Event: Hurricane Matthew
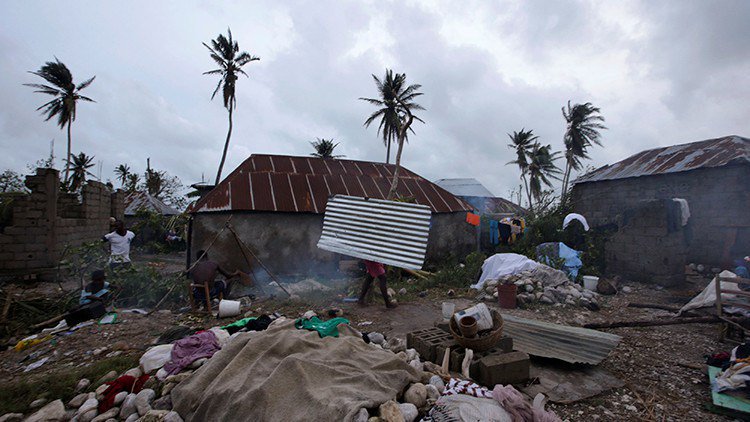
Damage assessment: damage